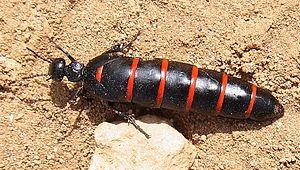
Les Meloidae forment une famille d'insectes appartenant à l'ordre des coléoptères. Dans le monde, cette famille compte environ 2,500 espèces divisées en 120 genres. Les adultes fréquentent les fleurs et se nourrissent de pollen. Les larves sont prédatrices d'autres insectes. Certaines espèces de méloé pratiquent l'autohémorrhée, un rejet par la bouche et par les articulations des pattes d'un liquide coloré composé de cantharidine. Une substance chimique très toxique pour les vertébrés.